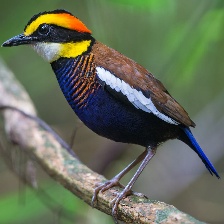
Species: BANDED PITA
Scientific name: HYDRORNIS GUAJANA